Arizona State Route 89A

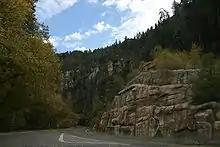
SR 89A descending Oak Creek Canyon

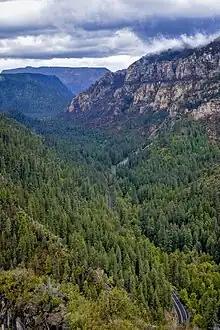
View of Oak Creek Canyon

Upon leaving Sedona, SR 89A becomes the state designated Sedona–Oak Creek Canyon Scenic Road. The highway heads northeast into a wooded area from Sedona and follows Oak Creek as it enters Oak Creek Canyon. SR 89A then curves to the north as it follows the creek and provides access to Slide Rock State Park along this portion of the highway. The roadway leaves the creek as it begins to ascend through the canyon. At the edge of the canyon, the Scenic Road designation ends.